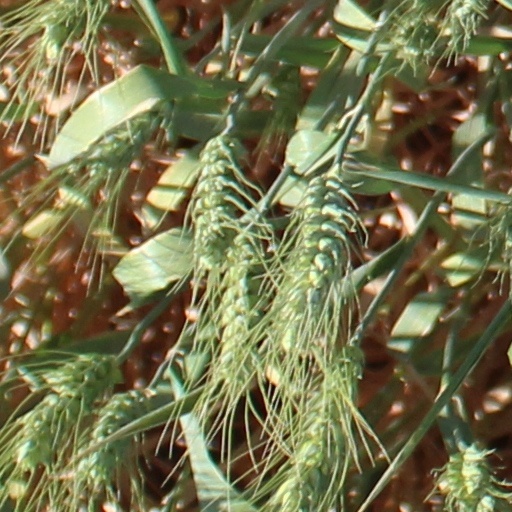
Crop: wheat